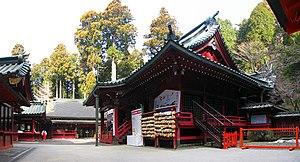
Le sanctuaire de Hakone est un sanctuaire shinto situé au bord du lac Ashi à Hakone dans la préfecture de Kanagawa au Japon.